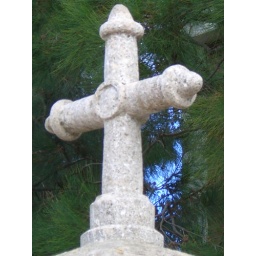
A cross near the ocean wall. It reappears throughtout Spain at different religious sites. It is a bit fallic!